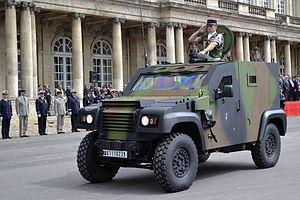
Panhard Petit Véhicule Protégé.